Shenyang

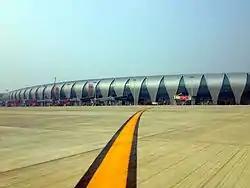
Taoxian International Airport

The Shenyang Railway Station has a history of more than 100 years. It was built by the Russians in 1899 on the eastern side of the South Manchurian Railway and was named the Fengtian Station at the time. It was later expanded by the Japanese after the Russo-Japanese War and renamed to Fengtian Yam until the end of the World War II. Before adopting its current name, the station was known as the Shenyang South Railway Station or simply the "South Station" (in contrast to the forementioned "North Station") between 1945 and 1950, a name the locals still use colloquially to present days (though the current Shenyang South railway station is actually at the suburban junction between Hunnan and Sujiatun). Today, the station focuses on regular-speed passenger service and is being refurbished with a large archway and new terminal, reducing access to the boarding platforms by rerouting customers under and over ground while construction is completed. The station was expanded in 2010 with the addition of a new West Station Building and a West Square on the western side of the railways. The old East Station Building is currently on the provincial protected heritage list.